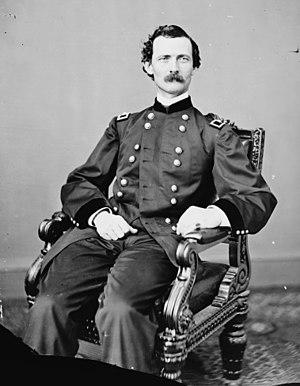
James Barnet Fry est un général américain de l'Union et un écrivain. Il est né le 22 février 1827 à Carrollton et est décédé le 11 juillet 1894 à Newport. Il est inhumé au cimetière Saint James the Less Episcopal Churchyard à Philadelphie en Pennsylvanie.